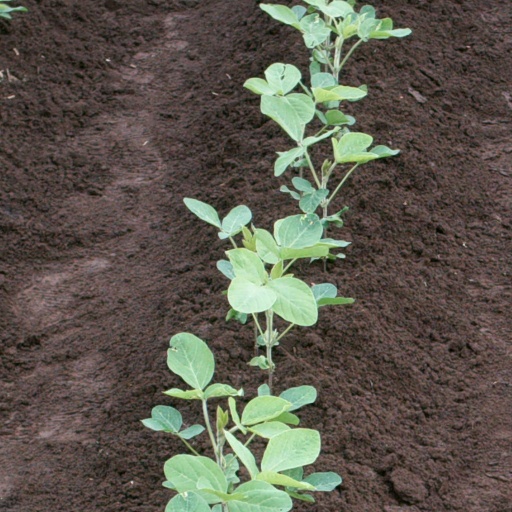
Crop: soybean